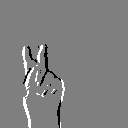
ASL letter: k